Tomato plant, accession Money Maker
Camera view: horizontal (90 deg, fisheye); turntable rotation: 0 degrees
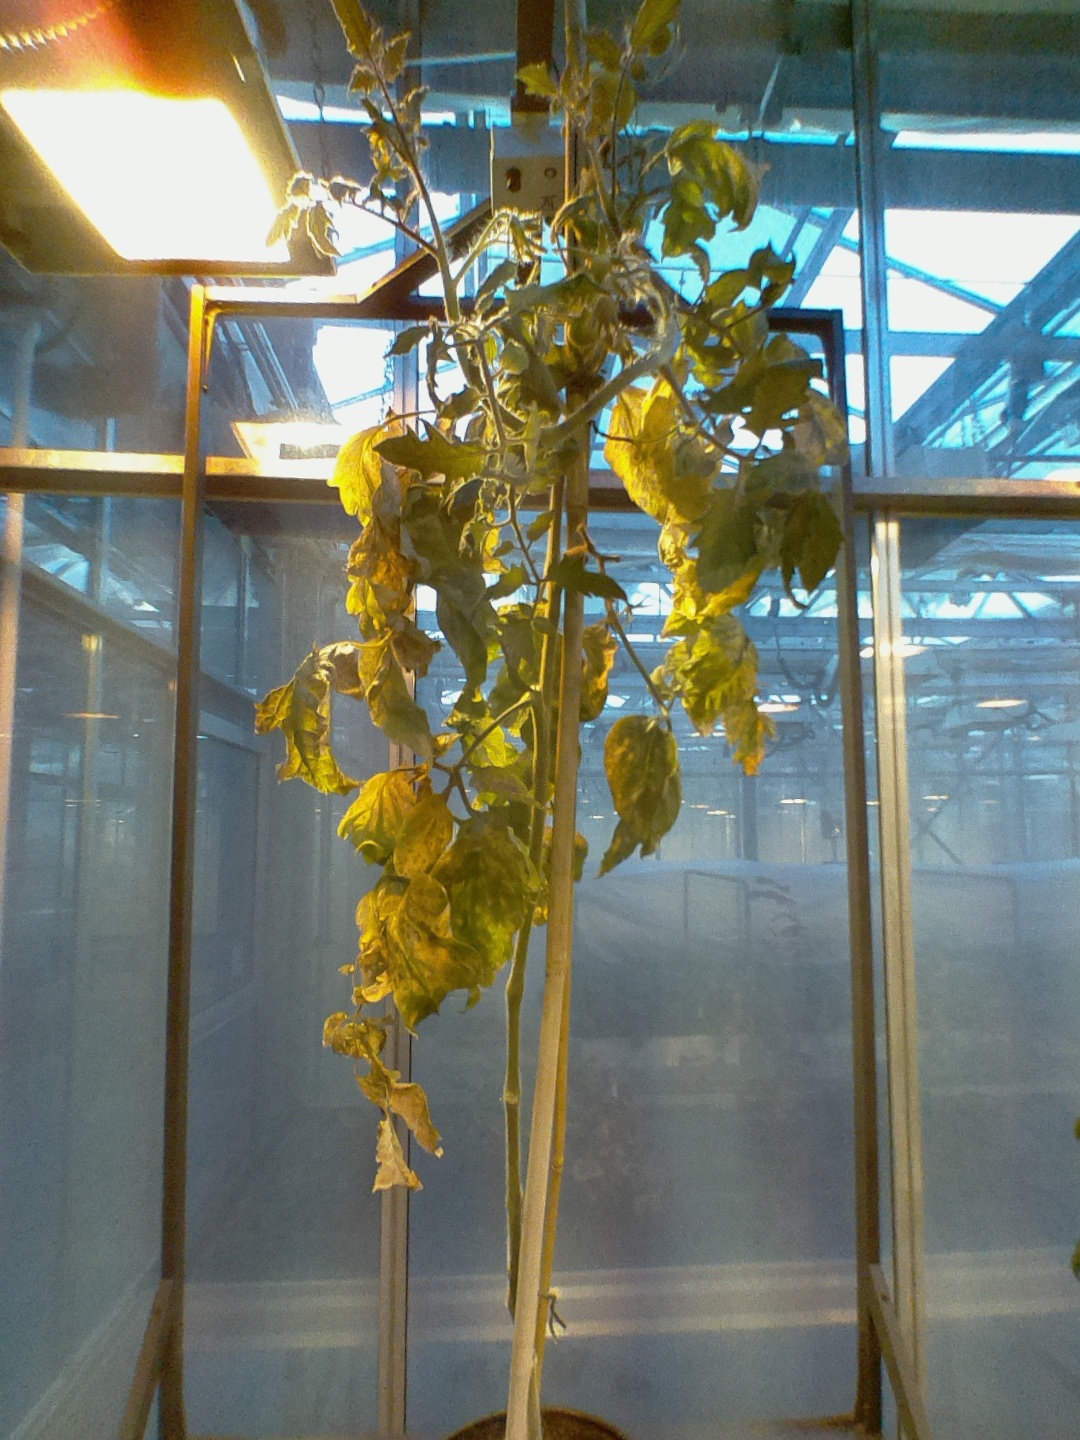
BBCH growth stage 80: fruits start showing typical ripe color (orange -> red)